Yuri Razuvaev

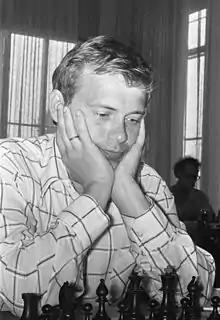
Yuri Razuvaev in 1975

Yuri Sergeyevich Razuvaev (also Razuvayev; 10 October 1945 – 21 March 2012) was a Russian chess player and trainer.